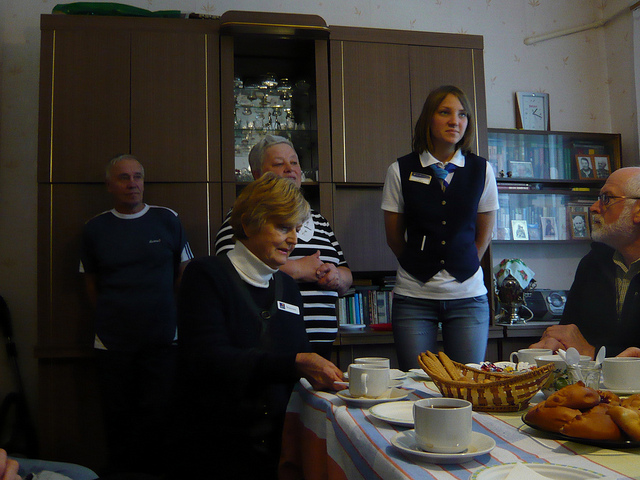
user: Given an image and a question. Answer the question in a short answer. Question: What material is used to make the vests worn by the people in this photo? Short Answer:
assistant: polyester